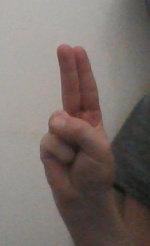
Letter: taa